Ghumura dance

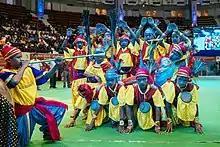
Ghumura Dance during Odisha Tribal sports meet.

Beside historical evidence, the origin of Ghumura dance has taken into consideration public views and myths. Based on myth, poet Shivam Bhasin Panda wrote "Ghumura Janma Bidhan" in 1954. Nandini Bhasin and Gaganeswar have also described a myth regarding origin of Ghumura, in which they described that Chandra Dhwaja had originally established the dance and later it was taken over by a demon — Karttabirya Asura.